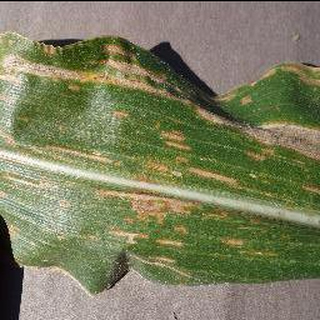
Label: corn_cercospora_leaf_spot